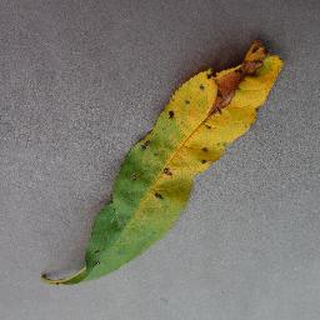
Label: peach_bacterial_spot